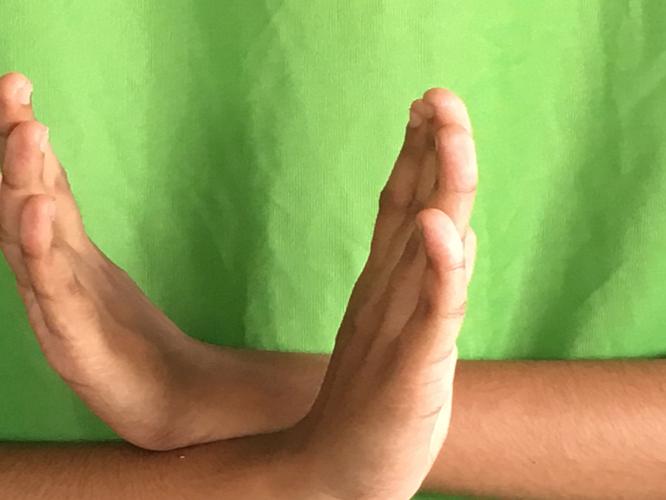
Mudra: Swastikam
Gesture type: double_hand